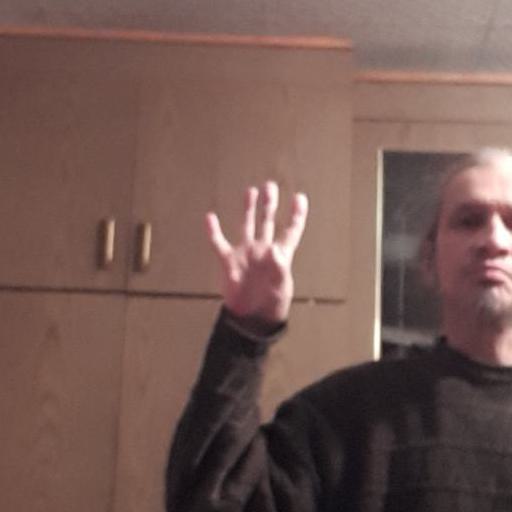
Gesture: four